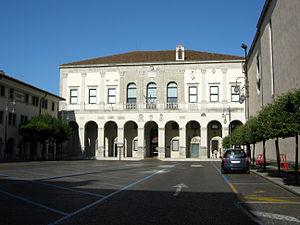
Cividale del Friuli est une commune de la province d'Udine dans la région autonome du Frioul-Vénétie Julienne en Italie. Elle est classée au Patrimoine Mondial de l'UNESCO.